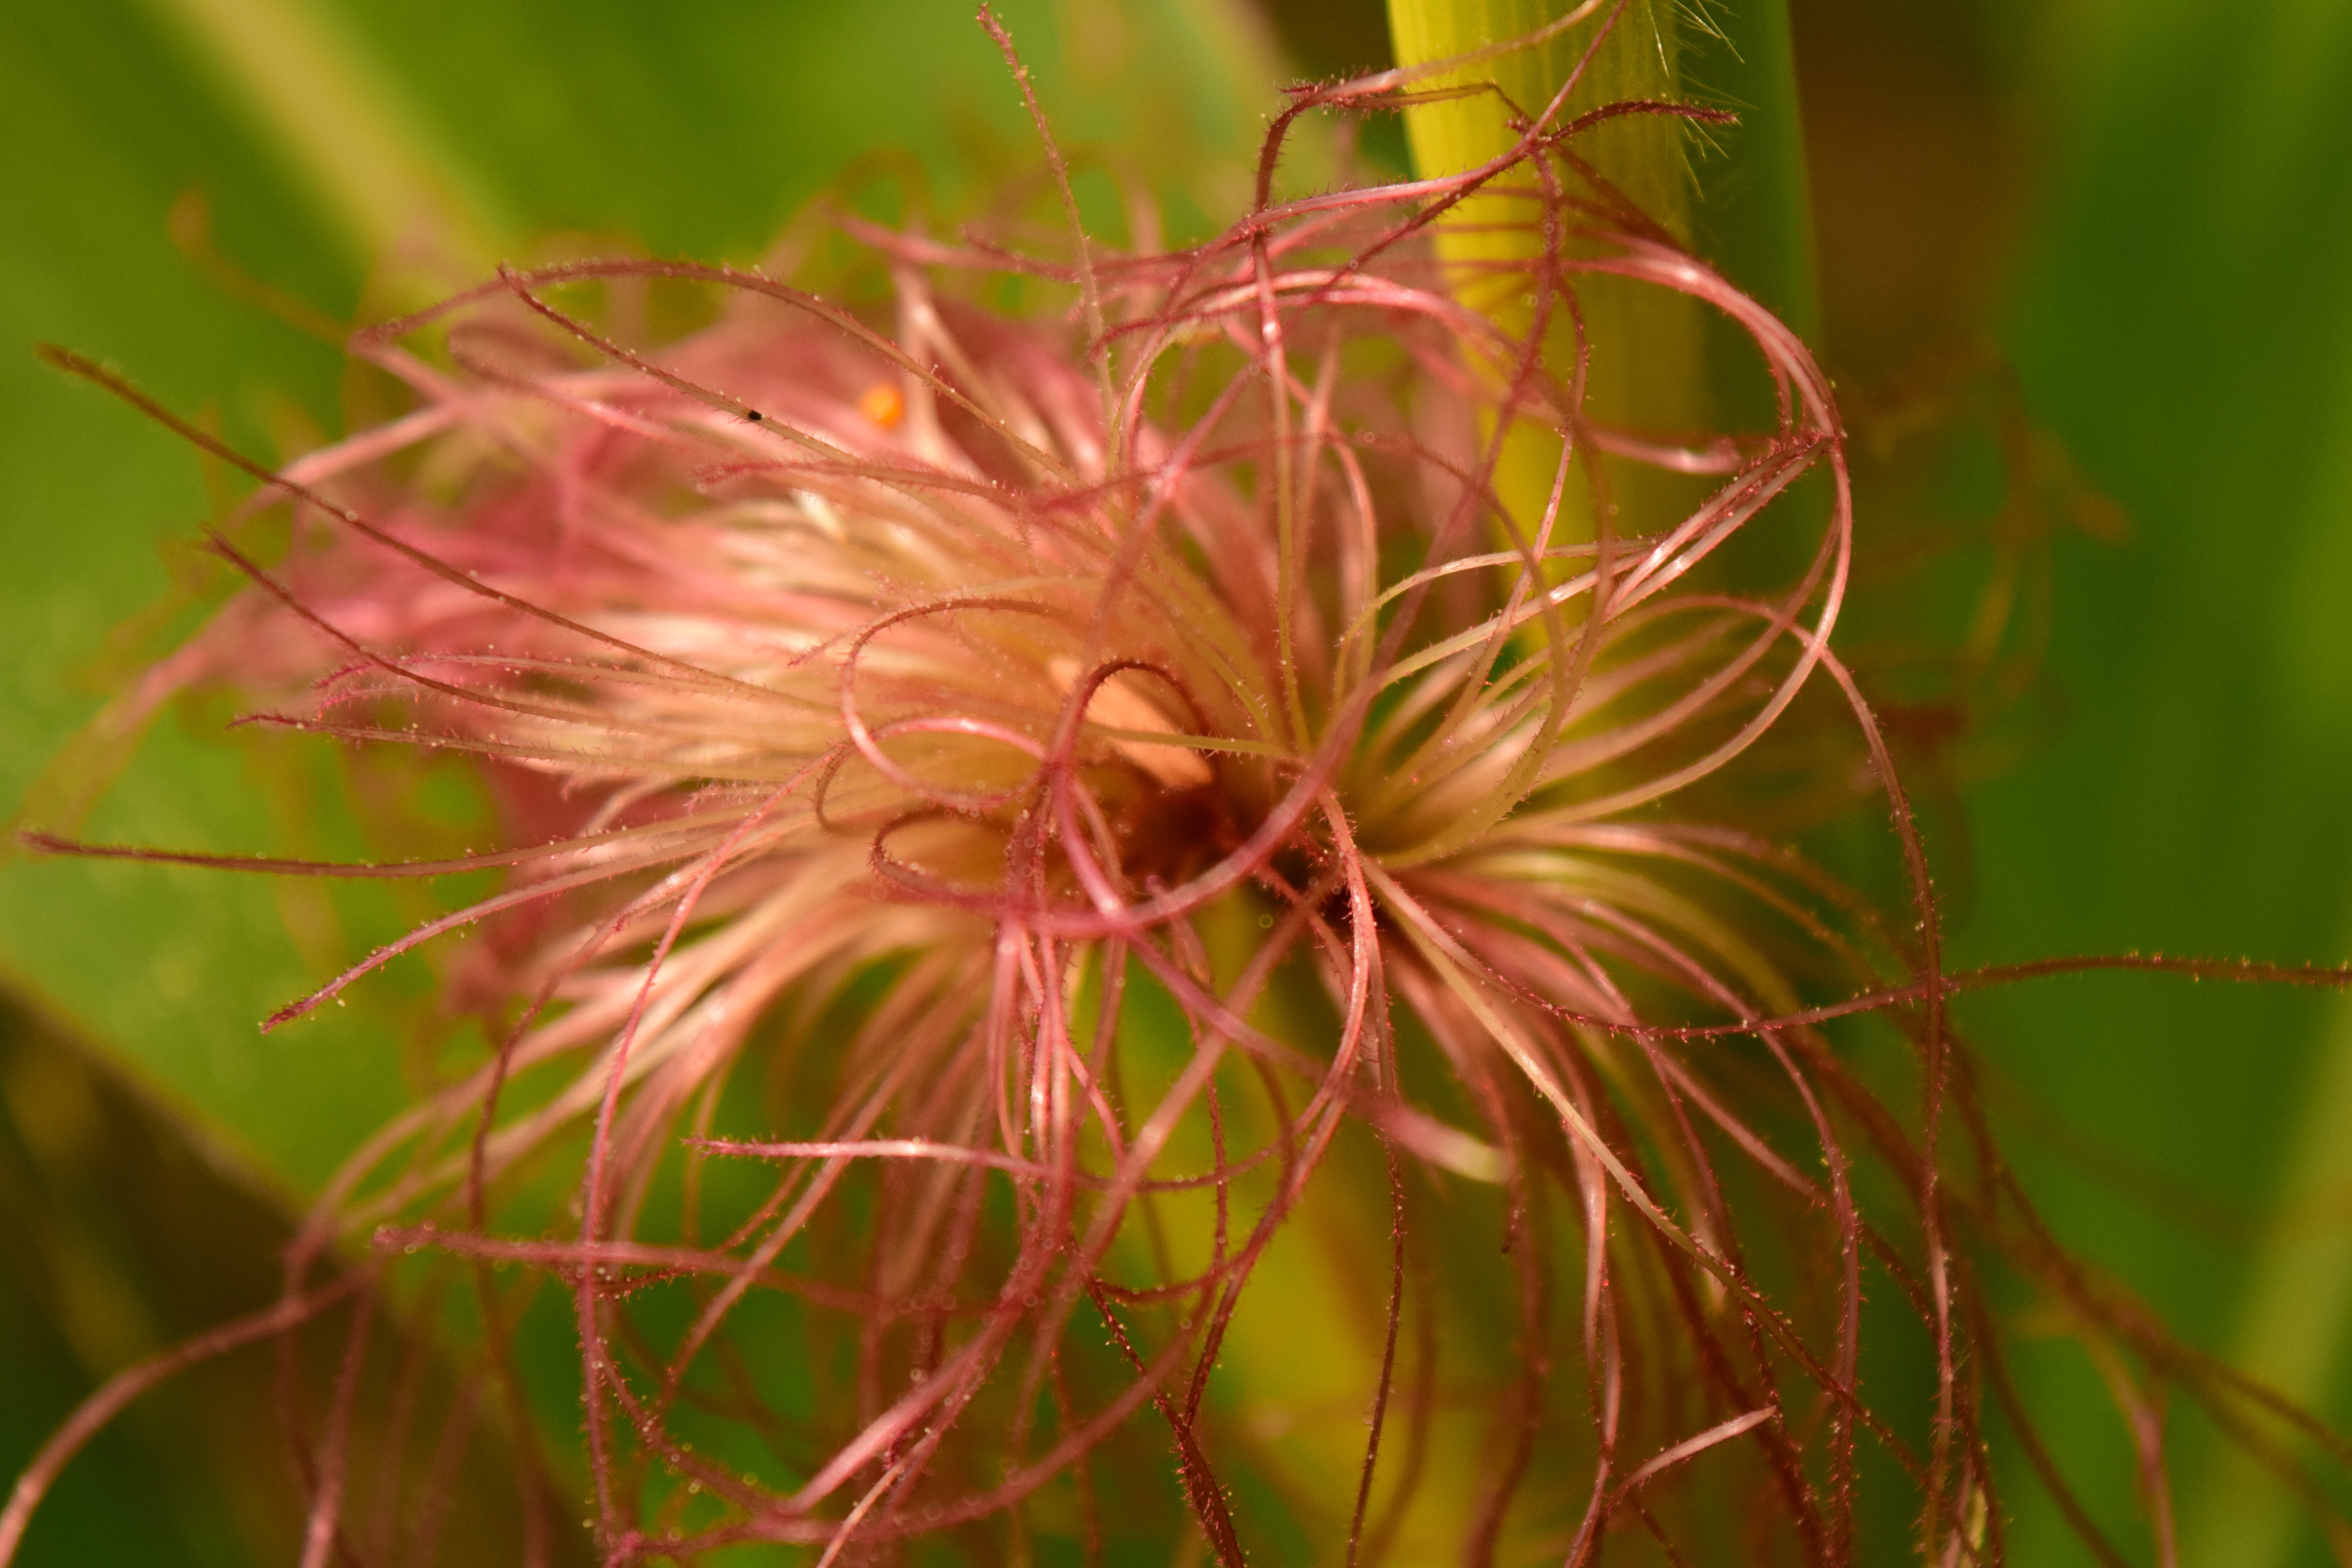
nature, grass, branch, plant, meadow, sunlight, flower, petal, green, macro, corn, botany, agriculture, close, flora, wildflower, close up, macro photography, flowering plant, daisy family, grass family, plant stem, land plant